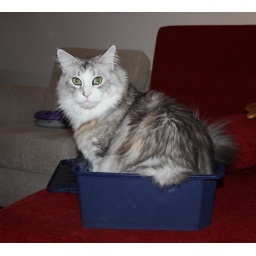
in a way too small plastic box